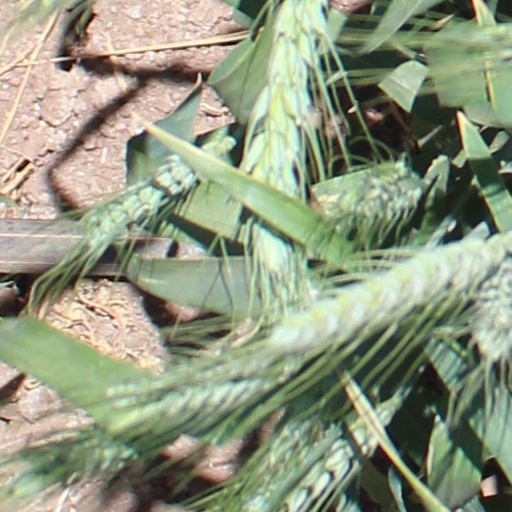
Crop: wheat